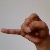
The image shows a hand gesture representing the letter 'J' in Indian Sign Language.